Battle of Elchingen

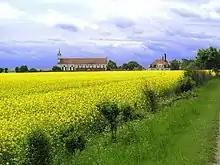
The battlefield in front of the monastery of Elchingen

Dupont was already north of the Danube with Tilly's horsemen. Ney planned to have Loison's men attack across a partly dismantled bridge directly south of Riesch's position. As soon as the bridge was secure, Murat would send cavalry across to help. Meanwhile, Malher would cross the Danube further east and then sweep west along the north bank. At 8:00 am, Ney sent the elite companies of Villatte's brigade across the bridge where they overpowered the bridge guard. French engineers quickly repaired the span so that when Riesch sent two battalions to interfere, they were driven back by a growing body of French reinforcements.